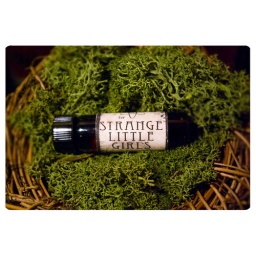
for strange little girls - lush perfume oil in cucumber white tea- in 1/2 oz amber glass bottle 006